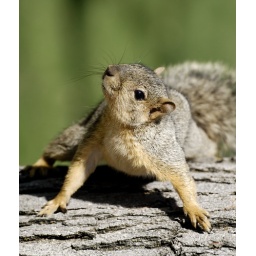
Thank you all for putting this furry little creature in the top 50 :)